Catholic Monarchs of Spain

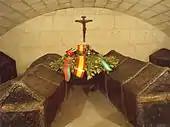
Coffins of the Catholic Monarchs in the Capilla Real, Granada, Spain

Through the Capitulations of Santa Fe, navigator Christopher Columbus received finances and was authorised to sail west and claim lands for Spain. The monarchs accorded him the title of Admiral of the Ocean Sea and he was given broad privileges. His voyage west resulted in the European colonization of the Americas and brought the knowledge of its existence to Europe.